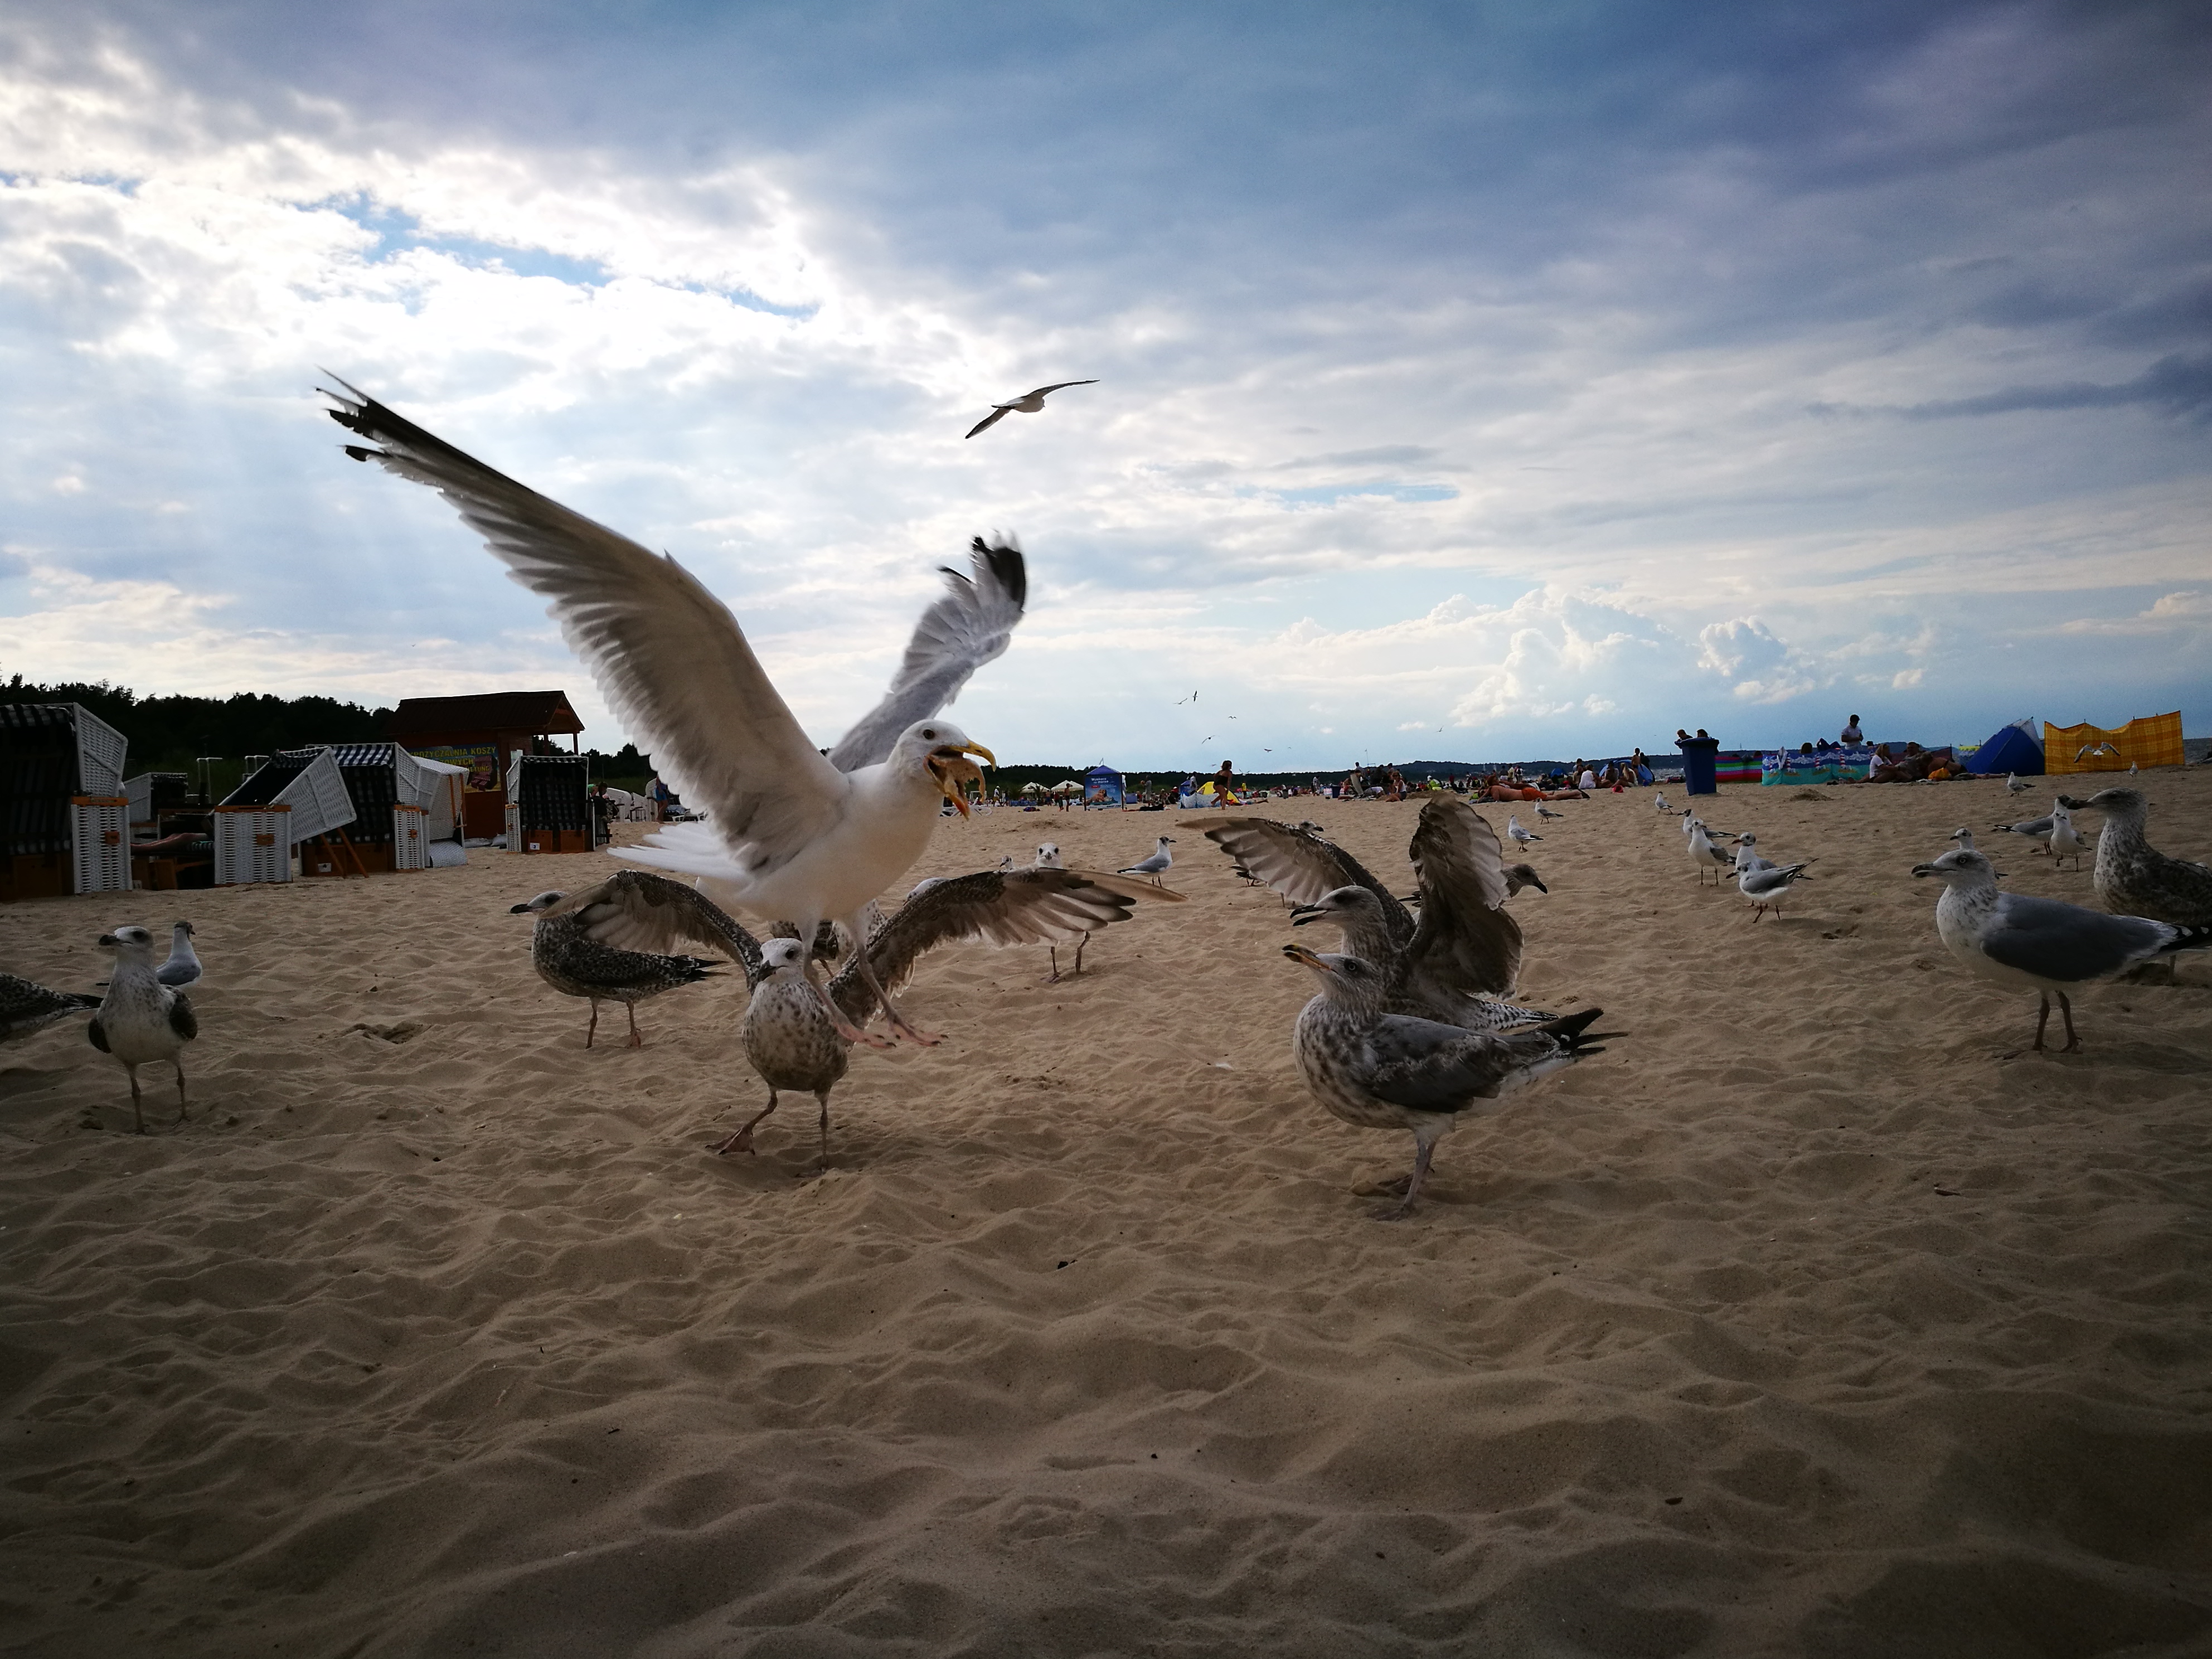
beach, sky, bird, gull, water, seabird, cloud, ocean, sea, wing, sand, beak, vacation, charadriiformes, wildlife, flock, tourism, photography, mountain, wave, horizon, coast, meteorological phenomenon, city